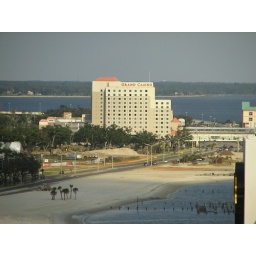
Zoomed in from my hotel window 16 floor at the Beau Rivage, Biloxi, MS - 9/2008